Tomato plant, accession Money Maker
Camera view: tilt-top (135 deg); turntable rotation: 0 degrees
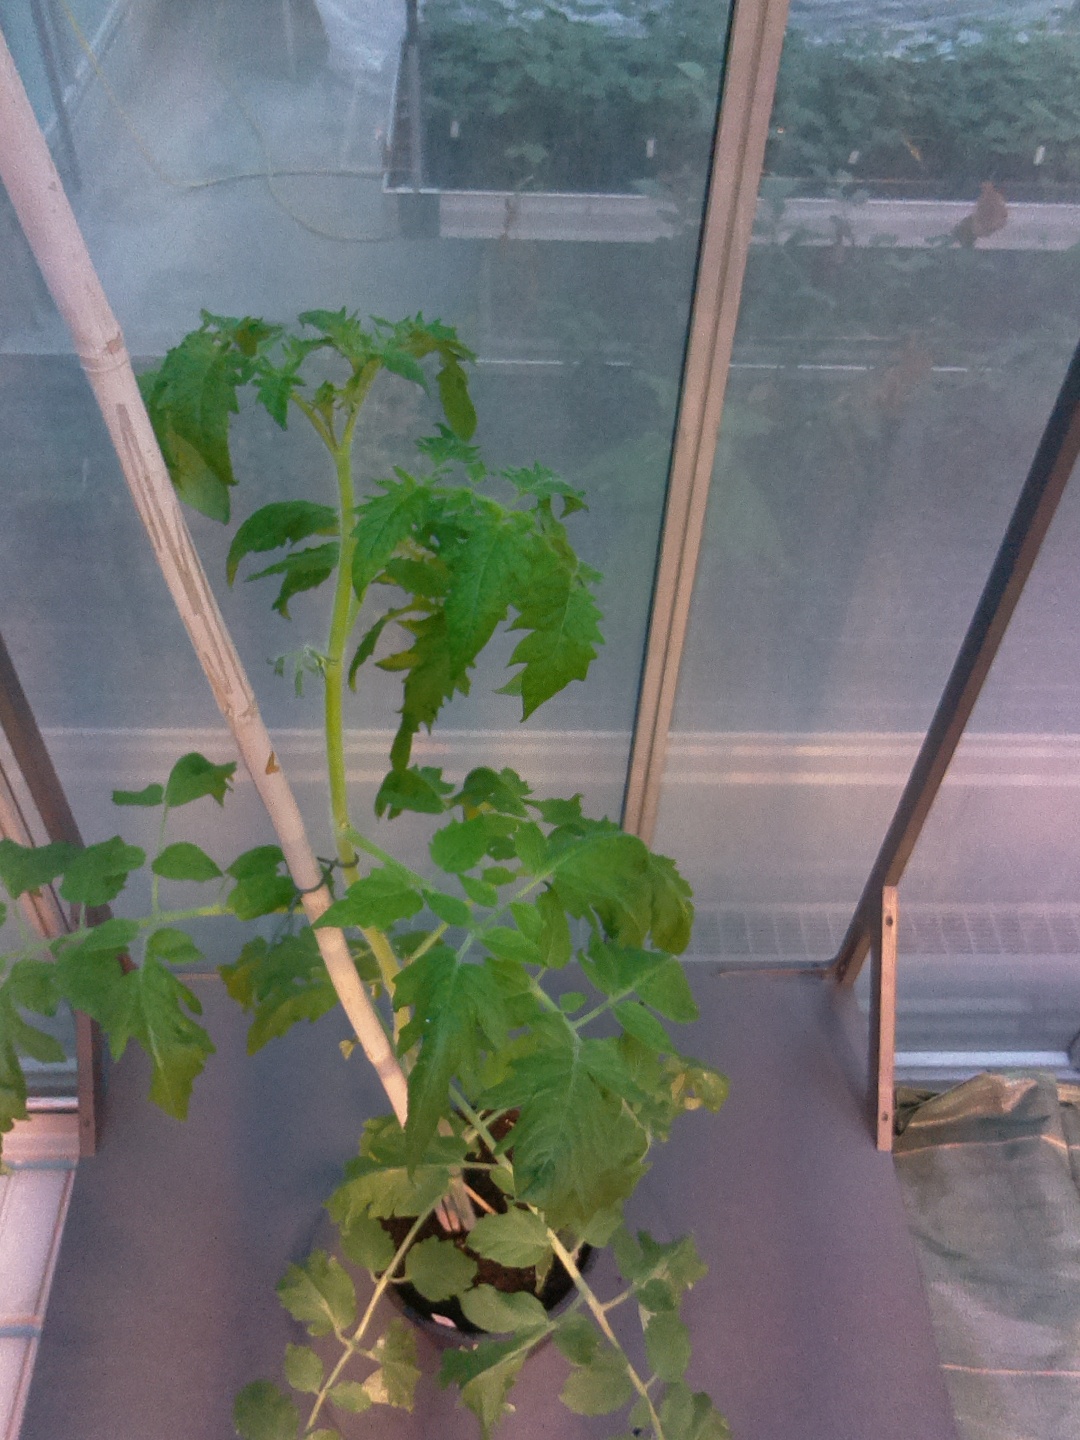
BBCH growth stage 61: 10%-20% of flowers open